Nottoway Plantation

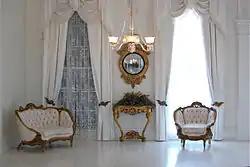
The White Ballroom

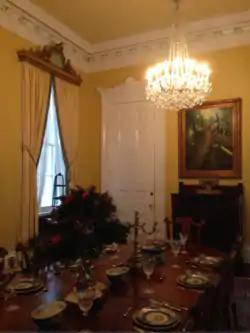
Dining Room

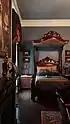
Bedroom

Nottoway had over an acre of floor space spread out over three floors and a total of 64 rooms with 165 doors and 200 windows, most of which could double as doors. The house enjoyed 19th-century novelties such as a bathroom on each floor with flushing toilets and hot and cold running water, gas lighting throughout the house, and a complex servant call-bell system. The principal rooms of the house were located on the second floor. The entrance hall ran the length of the house and was wide and long. Large Baccarat crystal and brass chandeliers hung from the high ceilings, and the doors with hand-painted German Dresden porcelain doorknobs and matching keyhole covers, leading to the adjacent rooms, were tall. Above the doors and along the ceilings were plaster frieze moldings, with modillions interspersed with paterae, made from mud, clay, horse hair, and Spanish moss. To the right of the entrance hall was the most unusual, and John Randolph's favorite room in the house: the White Ballroom. With Composite columns, hand-cast archways, and an L-shaped extension into a curved bay, Randolph had it painted entirely white, including the flooring, to show off the natural beauty of his seven daughters, six of whom were married there. Featuring two fireplaces with hand-carved rococo white marble mantles, there was also an original mirror placed so that the women could see if their ankles or hoops were showing beneath their skirts. Over one of the fireplaces, there was a painting of Mary Henshaw (no relation to the family), whose eyes were said to follow the viewer around the room. Flanking the entrance hall to the left was a gentleman's study, a stair hall, and the formal dining room. The study and the dining room featured black Italian hand-carved marble mantles on their coal-burning fireplaces, and the rooms were filled with period antique furniture. The dining room plasterwork showcased pink camellias, Emily Randolph's favorite flower, and was the only plasterwork in the house to have color.